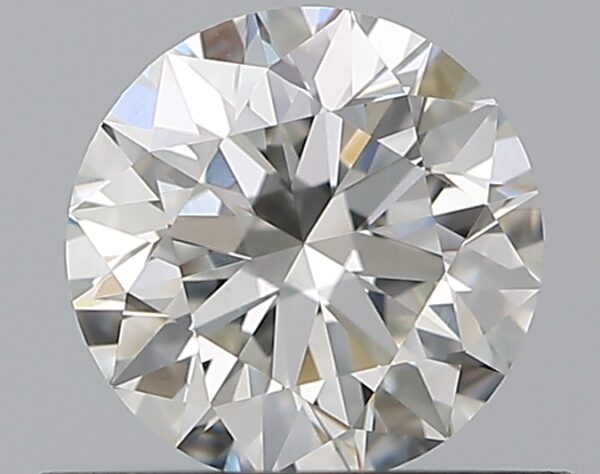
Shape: round
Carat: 0.56
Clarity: VVS2
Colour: G
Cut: EX
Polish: EX
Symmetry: EX
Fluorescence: N
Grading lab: GIA
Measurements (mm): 5.24 x 5.27 x 3.27